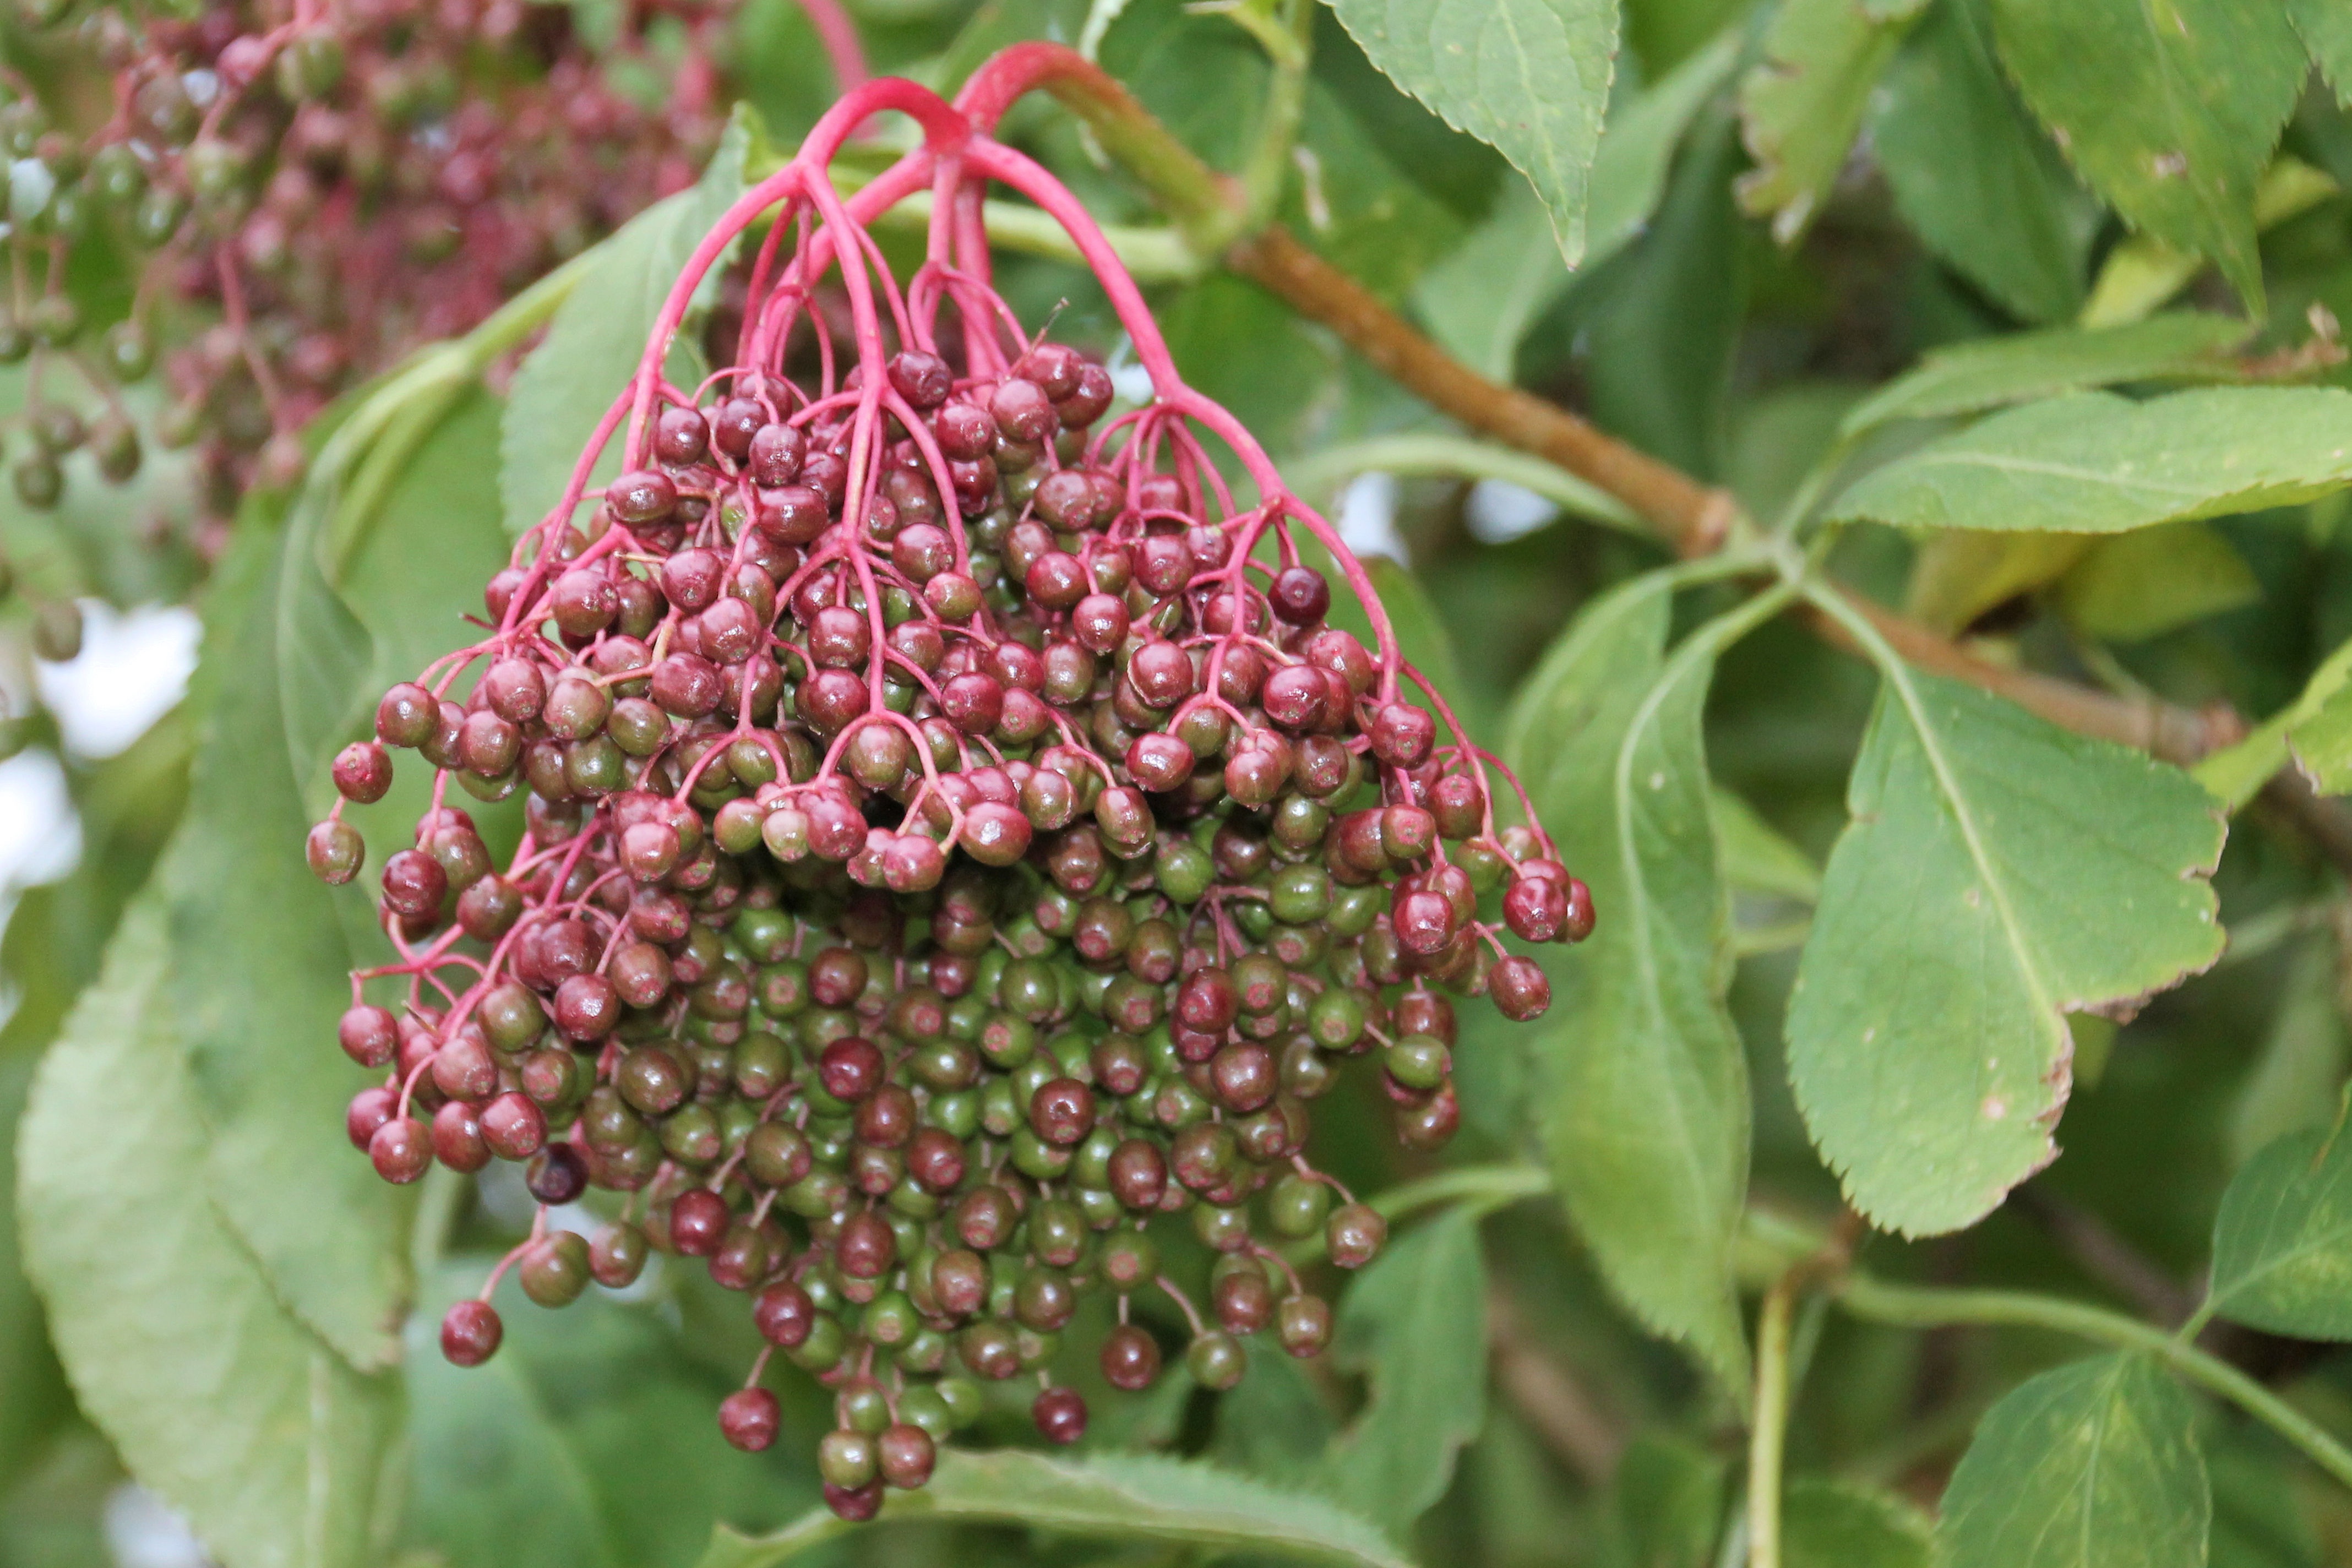
tree, blossom, plant, berry, leaf, flower, produce, evergreen, botany, flora, elder, berries, shrub, viburnum, flowering plant, holder bush, elderberries, woody plant, land plant